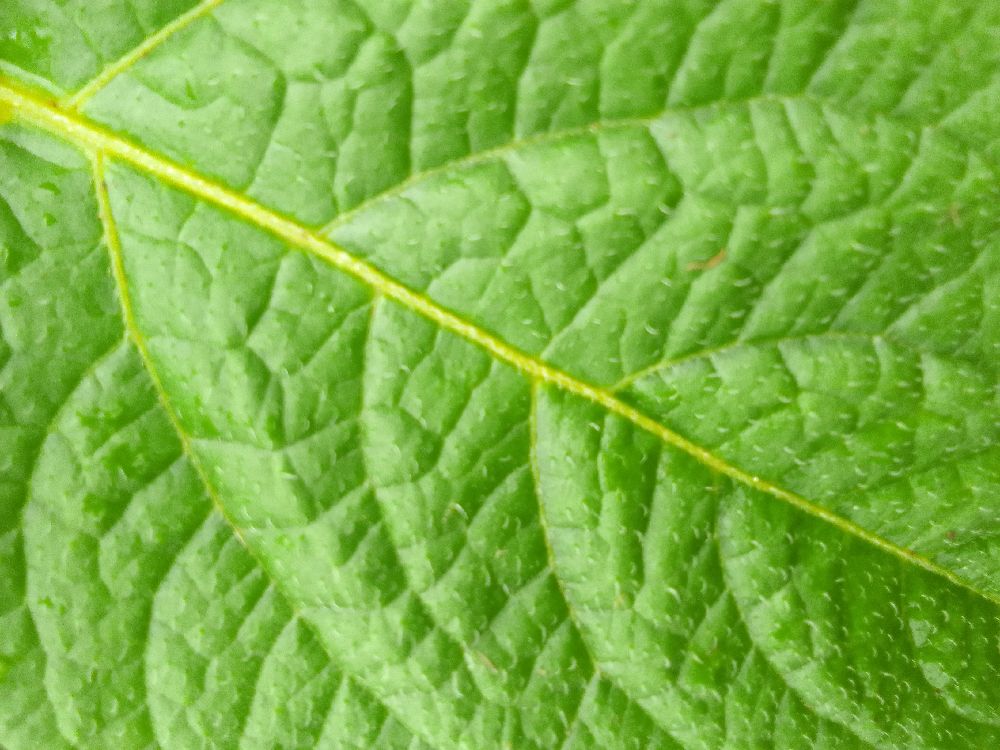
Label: Healthy